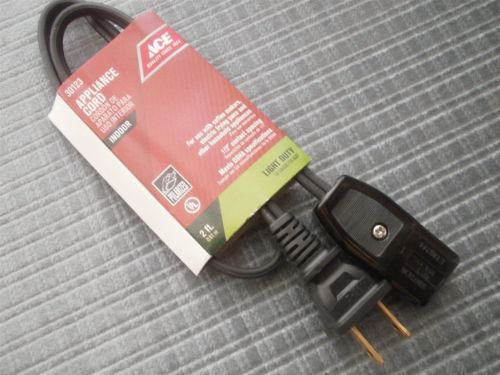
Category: toaster